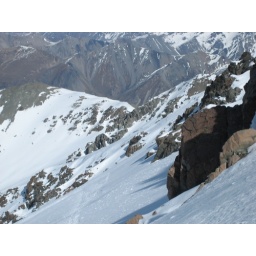
Bottom of chute No 1, looking around the bowl at the many rock drops